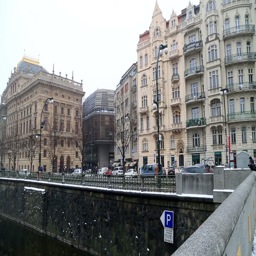
a view at winter time